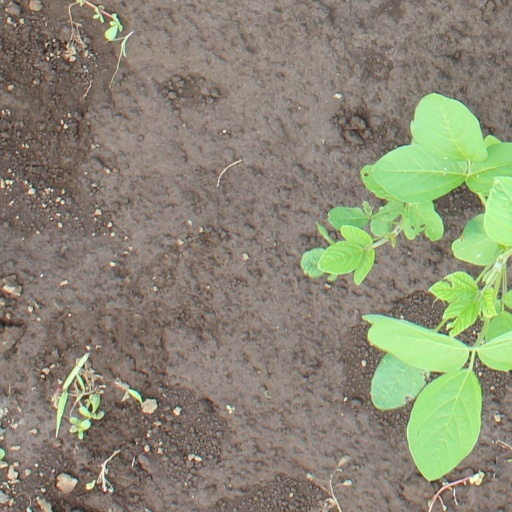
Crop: soybean